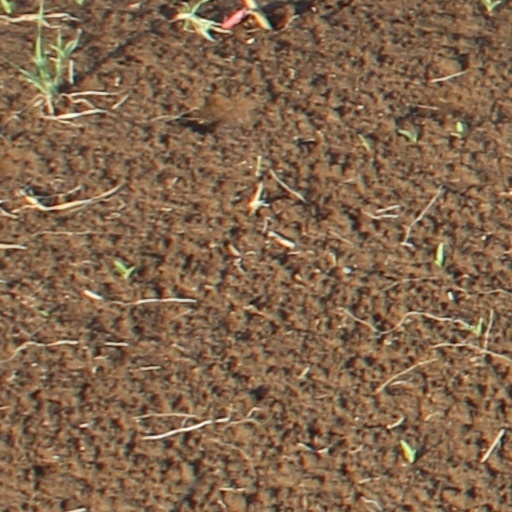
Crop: wheat